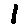
Label: 1